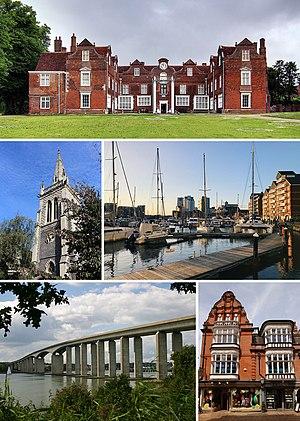
Ipswich est une ville britannique au statut de borough, chef-lieu du comté du Suffolk. Comptant 133 384 habitants en 2011, elle est située en Angleterre de l'Est, à une centaine de kilomètres de Londres.